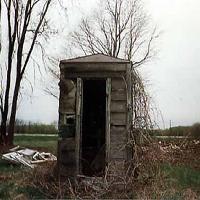
Weather: cloudy or overcast